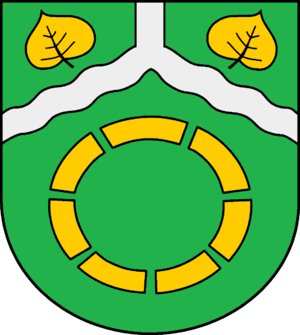
Oering
Coat of arms of Oering
Oering er en by og en kommune i det nordlige Tyskland, beliggende i Amt Itzstedt i den sydlige del af Kreis Segeberg. Kreis Segeberg ligger i den sydøstlige del af delstaten Slesvig-Holsten.